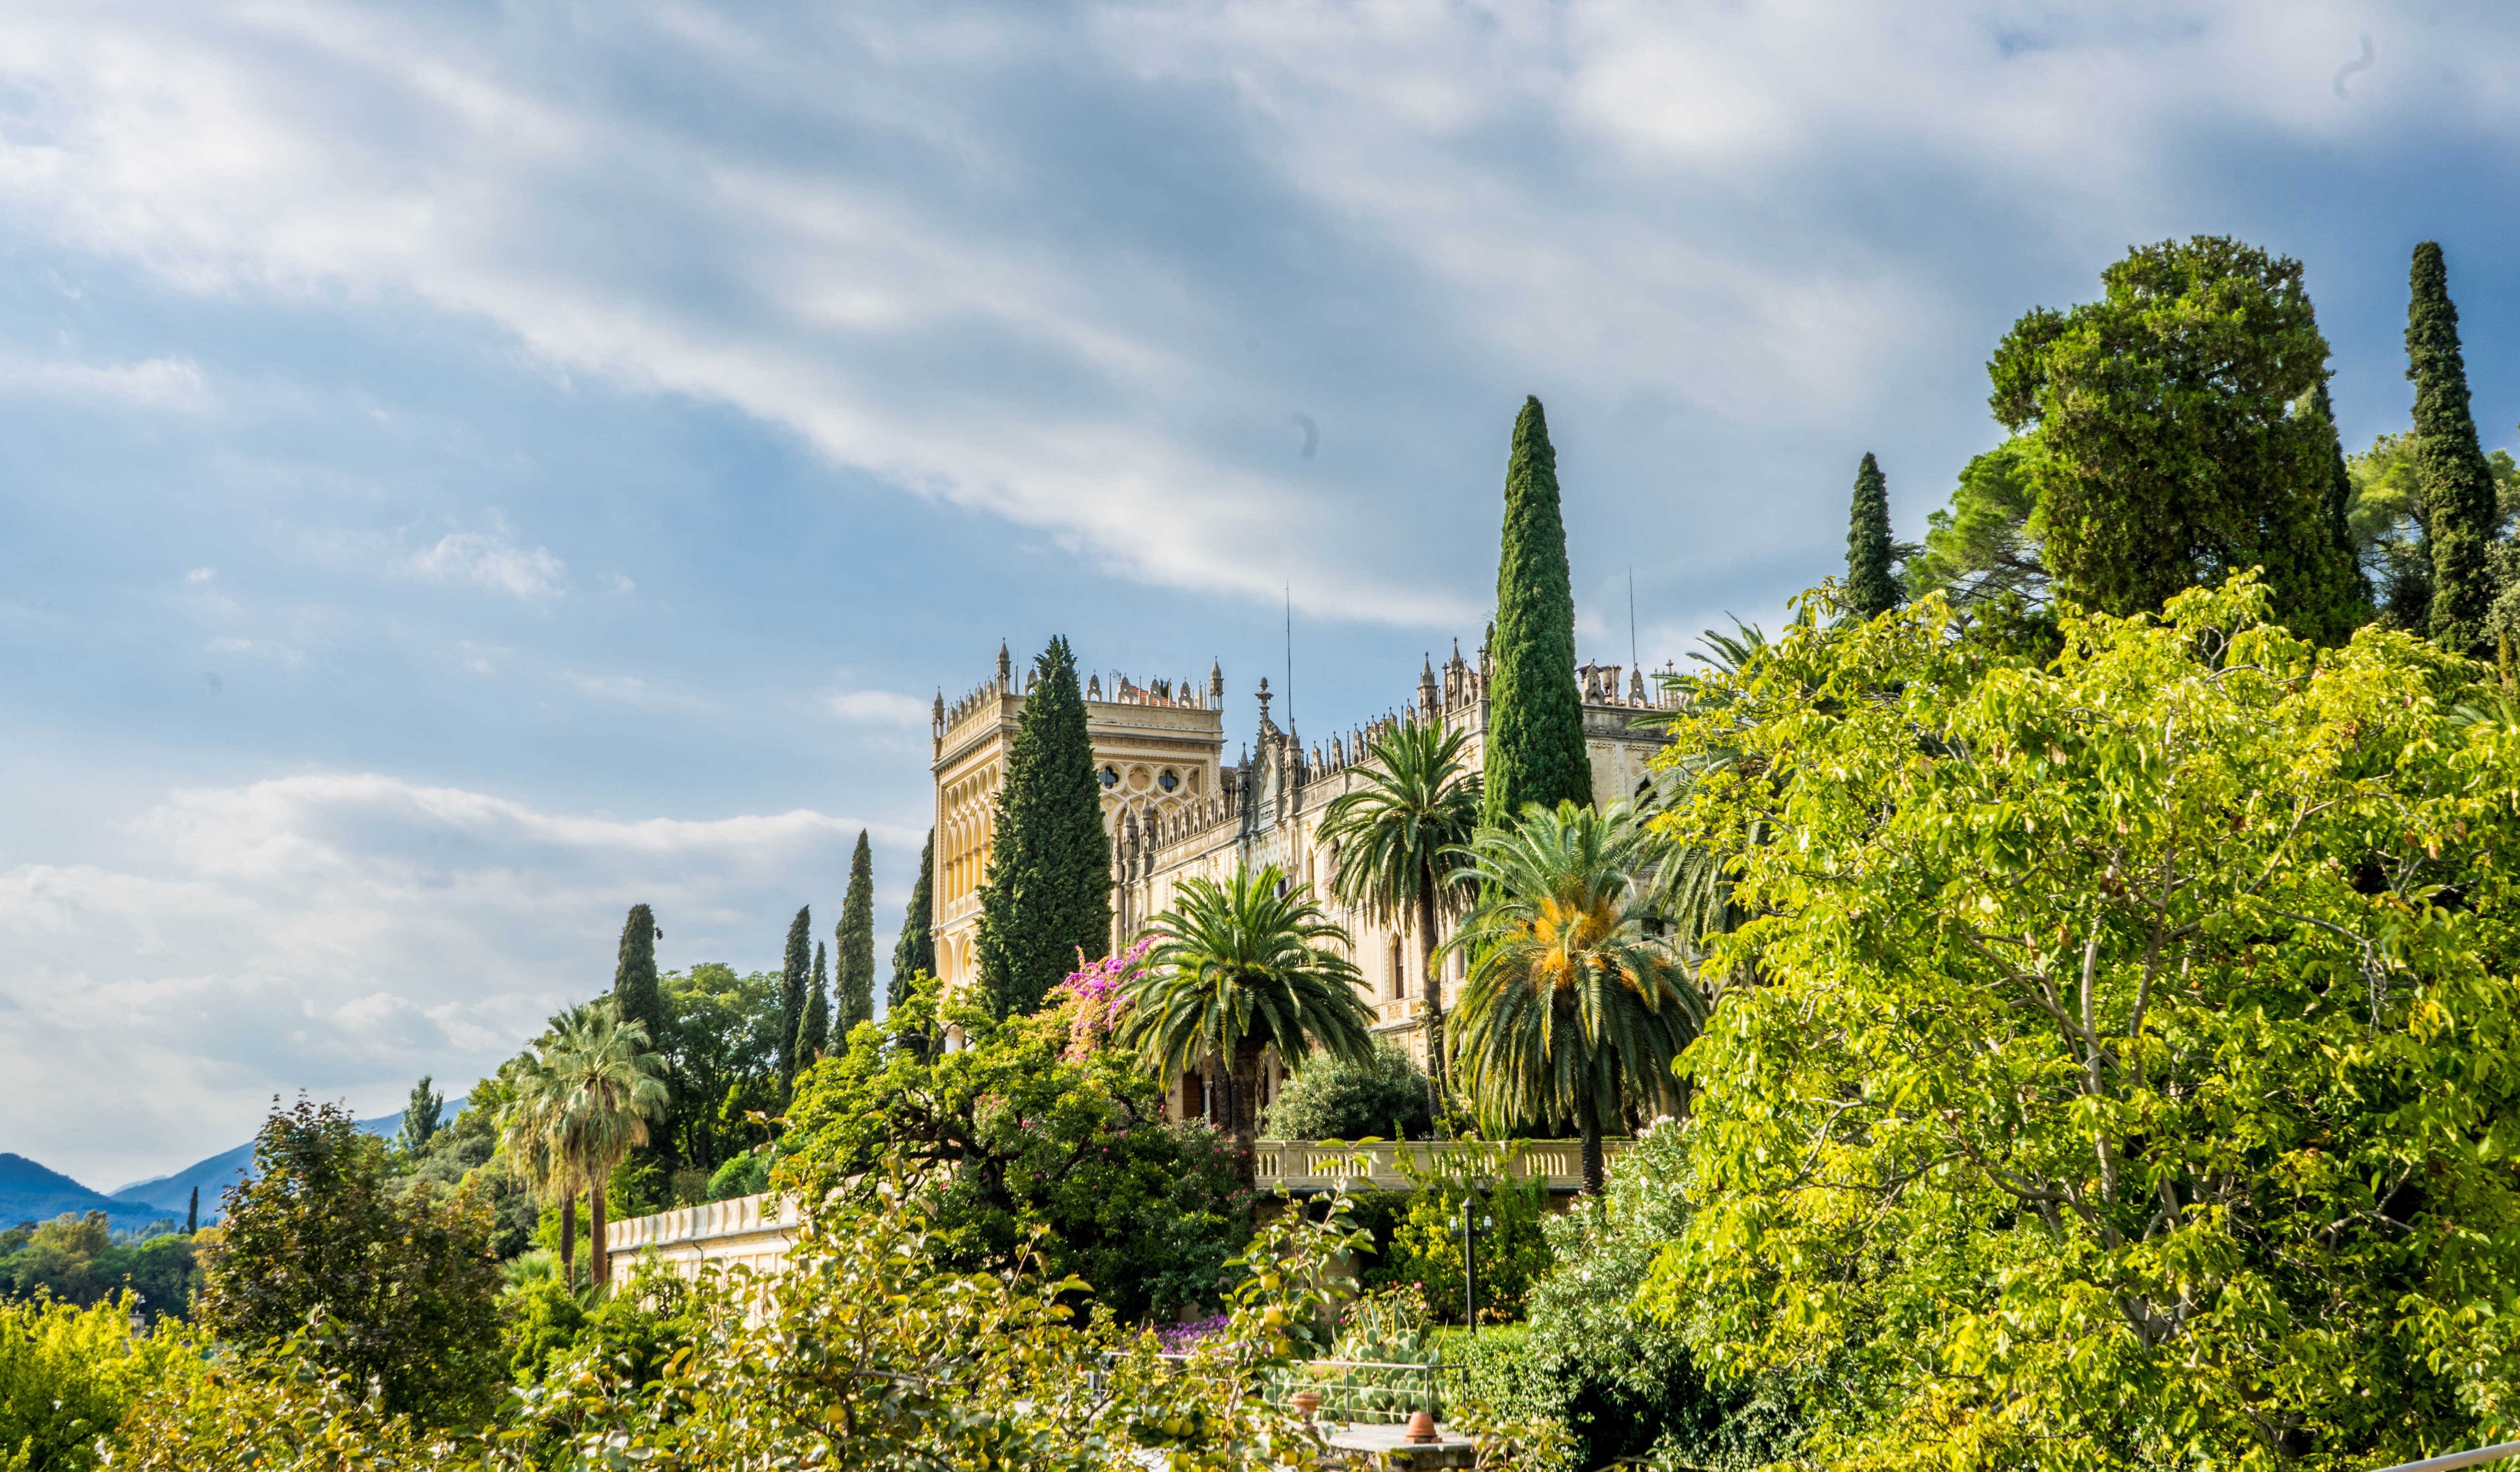
landscape, tree, nature, mountain, architecture, sky, villa, hill, flower, building, chateau, summer, vacation, travel, park, island, romantic, castle, landmark, italy, garden, tourism, outdoors, clouds, luxury, estate, exotic, ecosystem, rural area, lake garda, biome, isola del garda